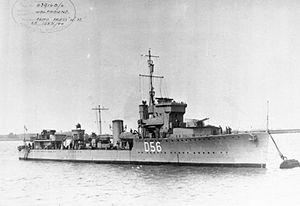
La classe V et W est un amalgame de six classes différentes construites pour la Royal Navy dans le cadre du programme d’urgence de la guerre pendant la Première Guerre mondiale. Commandées à 107 exemplaires, seulement 67 seront mis en service, la capitulation allemande entraînant l’annulation de la construction de quarante unités.